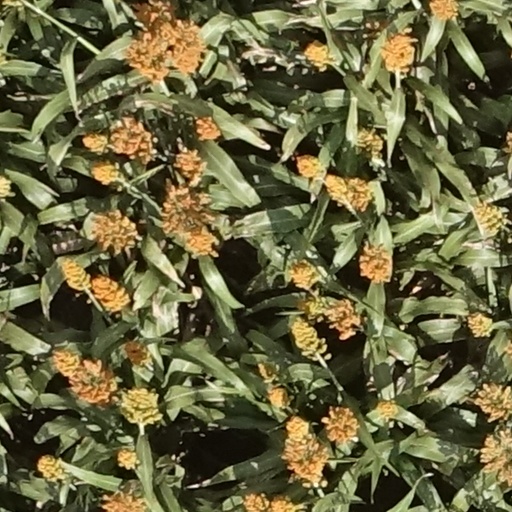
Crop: sorghum